Il est cinq heures, Paris s'éveille

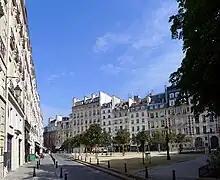
Place Dauphine, mentioned in the first line of the song.

The song originated from an idea put forward by Jacques Wolfsohn, an artistic director at Disques Vogue, during a meal at his home with songwriting partners Jacques Dutronc and Jacques Lanzmann. He suggested a song on the subject of Paris in the morning. The other two Jacques began writing the song at around 11 pm that evening, and completed it at daybreak. It takes inspiration from "", an 1802 song by Marc-Antoine Madeleine Désaugiers.